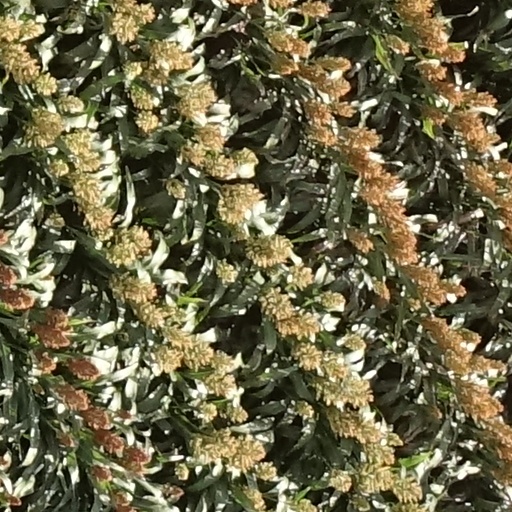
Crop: sorghum